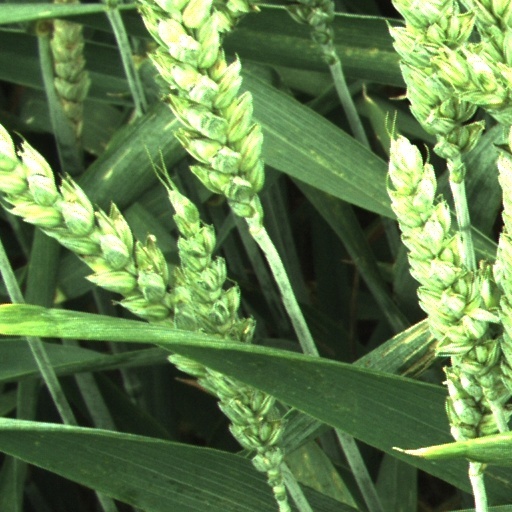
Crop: wheat